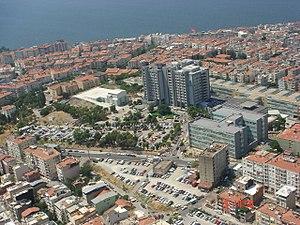
Karabağlar est une ville et un district de la province d'İzmir dans la région égéenne en Turquie.